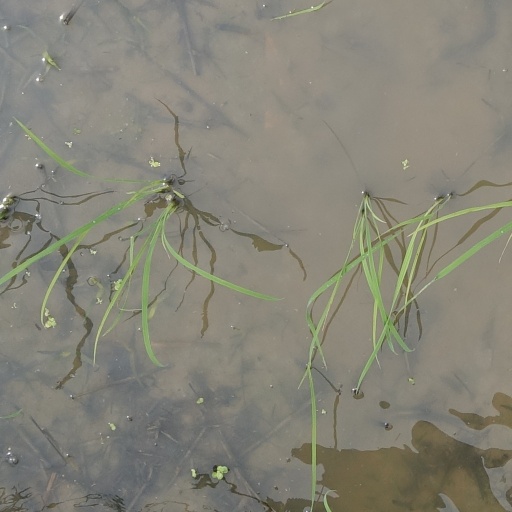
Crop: rice